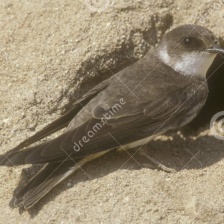
Species: SAND MARTIN
Scientific name: RIPARIA RIPARIA